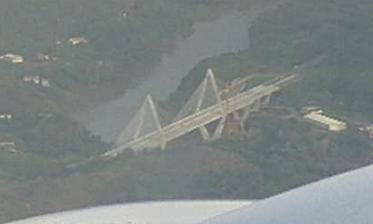
Building: Jesús Izcoa Moure Bridge
Country: Puerto Rico
Year built: 2008
Bridge between Toa Alta and Naranjito in Puerto Rico Jesús Izcoa Moure Bridge Aerial view of Cable-stayed bridge Naranjito Coordinates 18°19′28″N 66°12′31″W / 18.324315°N 66.208656°W / 18.324315; -66.208656 Carries 4 lanes for PR-5 Crosses Rio La Plata Locale Naranjito, Puerto Rico Official name Puente Atirantado Jesús Izcoa Moure Other name(s) Puente Colgante, Puente La Plata Maintained by Puerto Rico Department of Transportation and Public Works Characteristics Design Cable-stayed bridge Total length 1,365 feet (416 m) Width 95.8 feet (29.2 m) Longest span 538 feet (164 m) History Opened September 17, 2008 ; 16 years ago ( 2008-09-17 ) by Aníbal Acevedo Vilá (Gov.) Location The Jesús Izcoa Moure Bridge (Officially: Puente Atirantado de Naranjito, Jesús Izcoa Moure ) is a Cable-stayed bridge that connects the cities of Toa Alta and Naranjito , in Puerto Rico by the Puerto Rico Highway 5 . It was named after Jesus Izcoa Moure , as he was the first state legislator to be a native of Naranjito, and his signature is stamped on the Constitution of the Commonwealth of Puerto Rico . The bridge crosses the Rio La Plata between the two municipalities. According to data collected, more than 80,000 residents of Puerto Rico use the bridge. It is the first Cable-stayed bridge in Puerto Rico and the Caribbean. Puerto Rico is an area of moderate to high seismic activity. The bridge was designed using an AASHTO response spectrum (Soil Profile Type I and an Acceleration Coefficient of 0.20g). All major bridge members were required to remain elastic for the design level earthquake and ductile detailing in accordance with AASHTO Seismic Performance Category C was provided in all potential plastic hinge regions. Bridge detail PPD Governor Anibal Acevedo Vila led the opening ceremony of the project on October 24, 2008.  The total cost of the project was $31 million which came from local and federal funds.  The bridge (including approach spans) is 703 meters long.  The cable stayed portion is supported by two hollow diamond-shaped towers and 96 stay.  The total cable stayed supported length is 315 meters with a main span over La Plata river of 157.5 meters. The bridge is now restricted to two lanes to minimize impact loads on the cable stayed system. These impact loads are generated when traveling trucks bounce on the bridge deck due to the bumpiness of the concrete surface. The bumpiness of the bridge deck was the result of poor judgement by consultants during the construction of the cast-in-place bridge deck. This structural condition is fixable. The design of the Jesús Izcoa Moure Bridge was carried out by a joint venture between CSA and HNTB . The inspection during construction was performed by a firm named Edwards and Kelcey managed at the time by Eng. Ralph Burrington.  The cable stayed system was provided by Dywidag Systems International. The Jesús Izcoa Moure Bridge served to educate young engineers and received multiple visits coordinated by the mayor of Naranjito at the time (Manolo Ortega), the Secretary of Transportation (Fernando Fagundo), the Director of Highway Authority (Tomas Montalvo) and local engineering universities. The bridge was built mainly by local workers. About 80% of the work force was from Naranjito , Barranquitas and Bayamón . See also List of bridges in the United States List of bridges by length References